1766 food riots

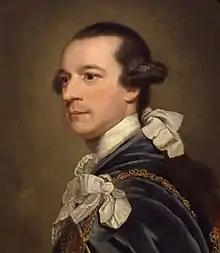
The Marquess of Rockingham

The British government, under the Marquess of Rockingham attempted to reduce food prices in early 1766 by means of three acts that removed import duty on grain from the Thirteen Colonies (until 29 September); removed duties on oats (until 29 September) and prohibited the export of grain and flour (until 26 August). A parliamentary committee was set up to investigate the corn trade which recommended that farmers should be permitted to sell direct to consumers to cut out middlemen. Rockingham's successor William Pitt the Elder, implemented further measures in late 1766. The use of wheat and flour for distilling was prohibited from 14 November 1766 until 10 September 1767. Pitt also suspended the duty on wheat and flour, barley and barley meal, oats and oatmeal, rye and rye meal and pulses until September 1767.